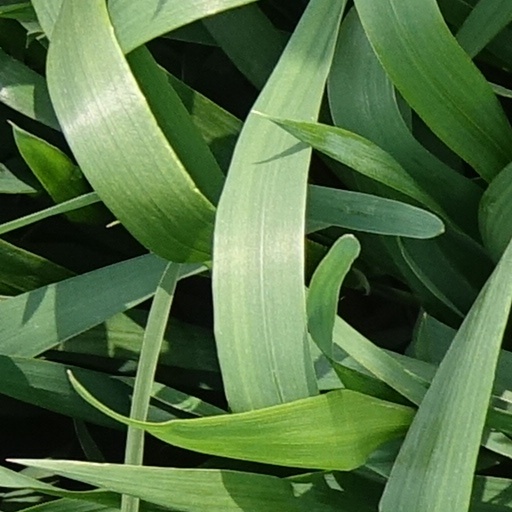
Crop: wheat